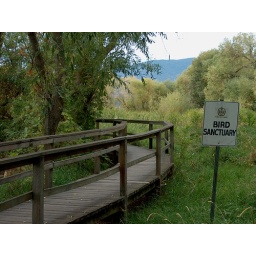
Boardwalk at the bird sanctuary on the lake in downtown Kelowna